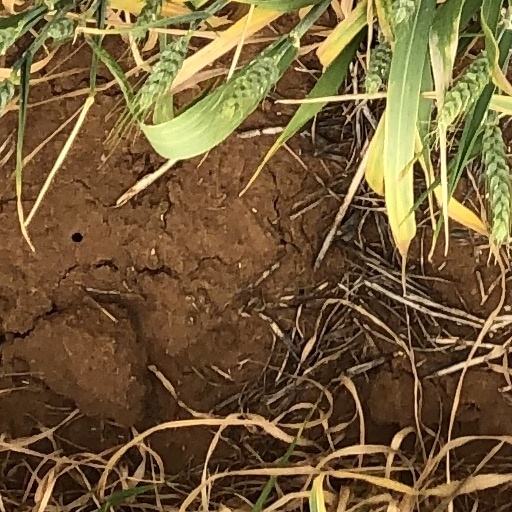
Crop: wheat